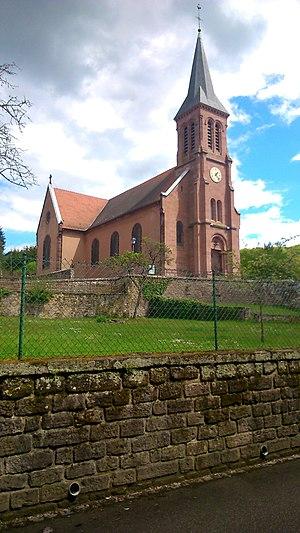
Eglise de Meisenthal (Moselle)
Meisenthal est une commune française du département de la Moselle en région Grand Est.